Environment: real
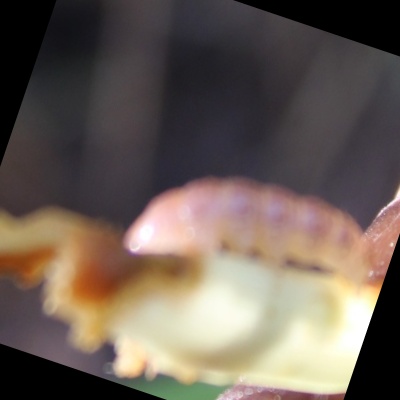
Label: fall_armyworm